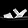
Label: Sandal